Joe Gibbs Racing in the NASCAR Cup Series

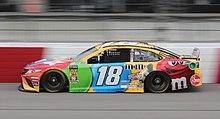
Kyle Busch's No. 18 at Richmond Raceway in 2019

In 2018, Busch had possibly his best season in the cup series, scoring eight wins including three in a row at Texas, Bristol, and Richmond. He also dominated the 2018 Coca-Cola 600 at Charlotte, becoming the first driver to win all four stages. Busch's fifth win came at Chicagoland, where he used a bump and run to beat Kyle Larson on the last lap. His sixth win was the second Pocono race where he beat teammate Daniel Suárez on several late restarts. Busch also won the fall Richmond race to sweep the 2018 Richmond races. His last win was the penultimate race at Phoenix, which clinched his spot in the Championship 4. Unfortunately, at Homestead, his car was noticeably slower than his three competitors for the championship and he finished fourth in the race and the final standings.